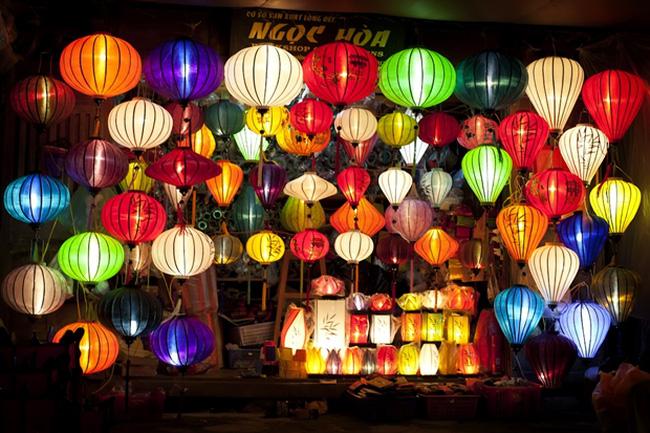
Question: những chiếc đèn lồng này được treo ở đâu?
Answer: ở trước một cửa tiệm bán đèn lồng